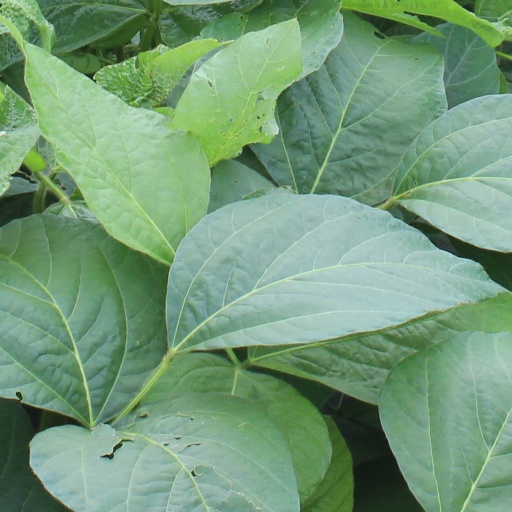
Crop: soybean